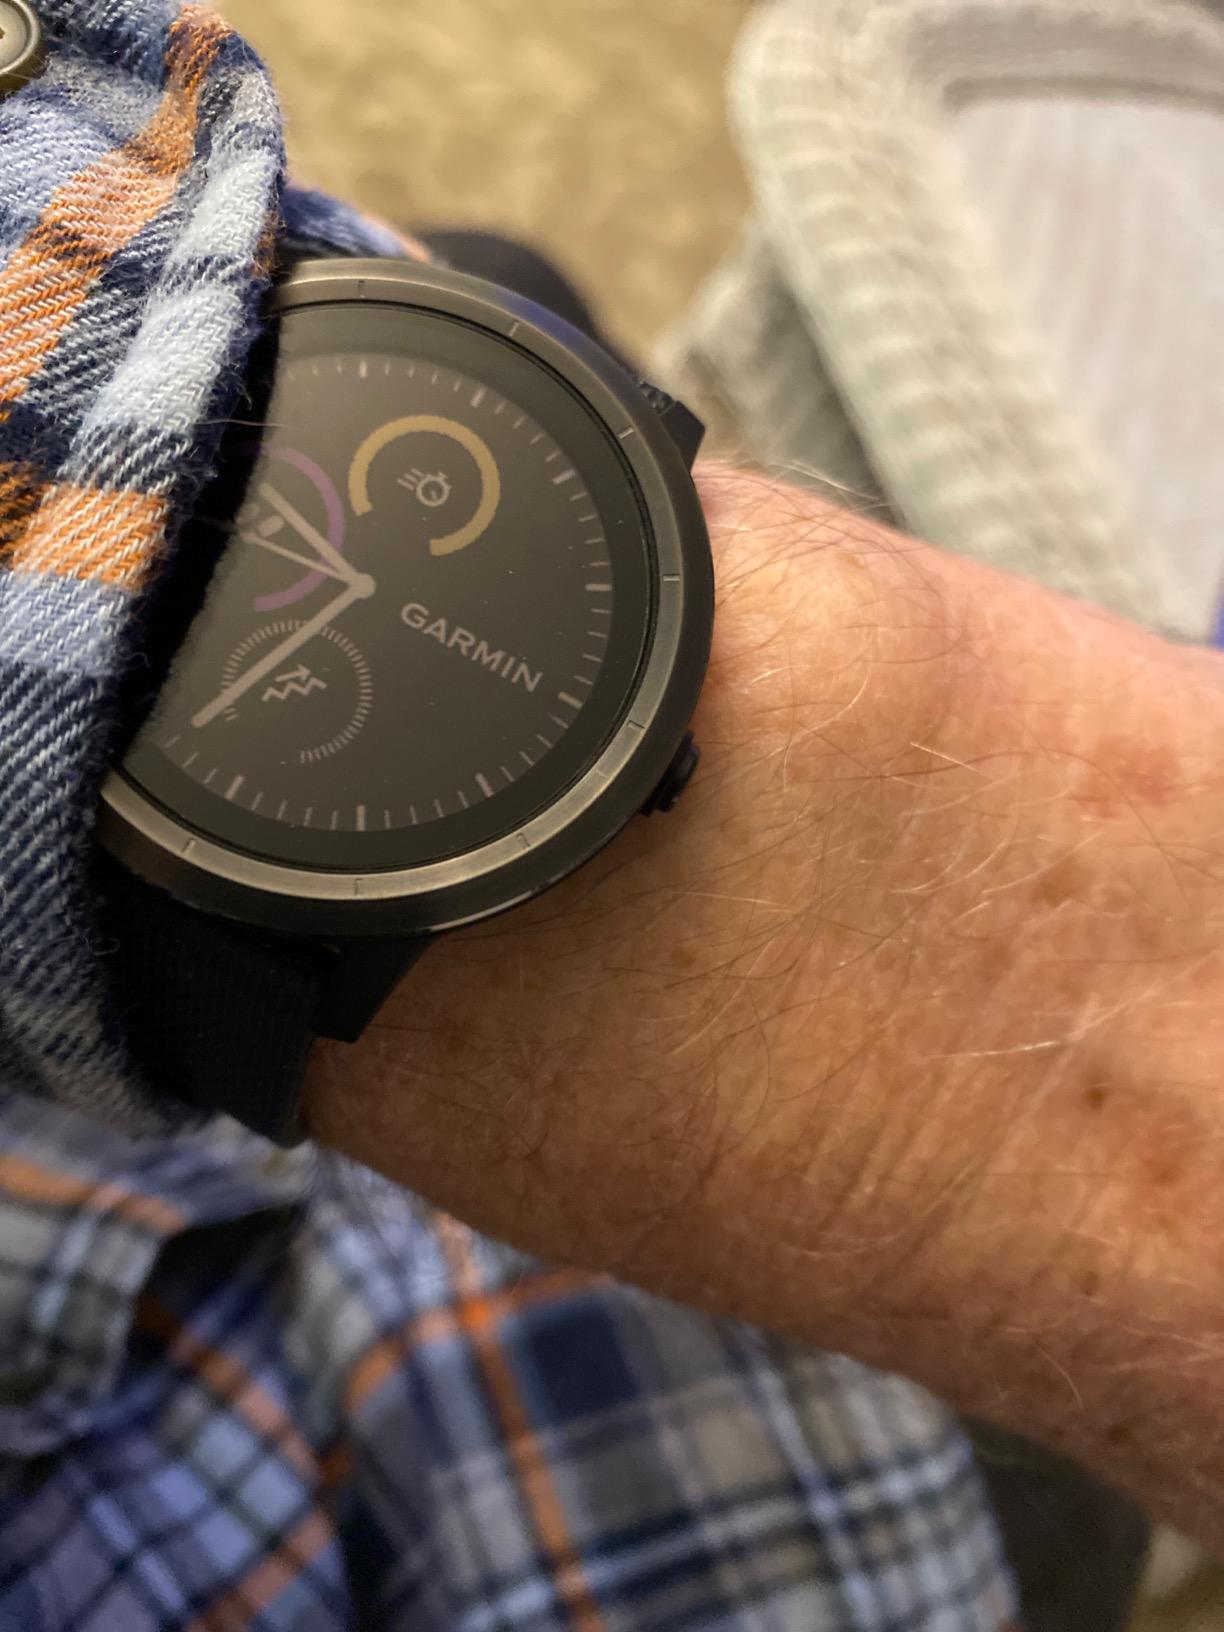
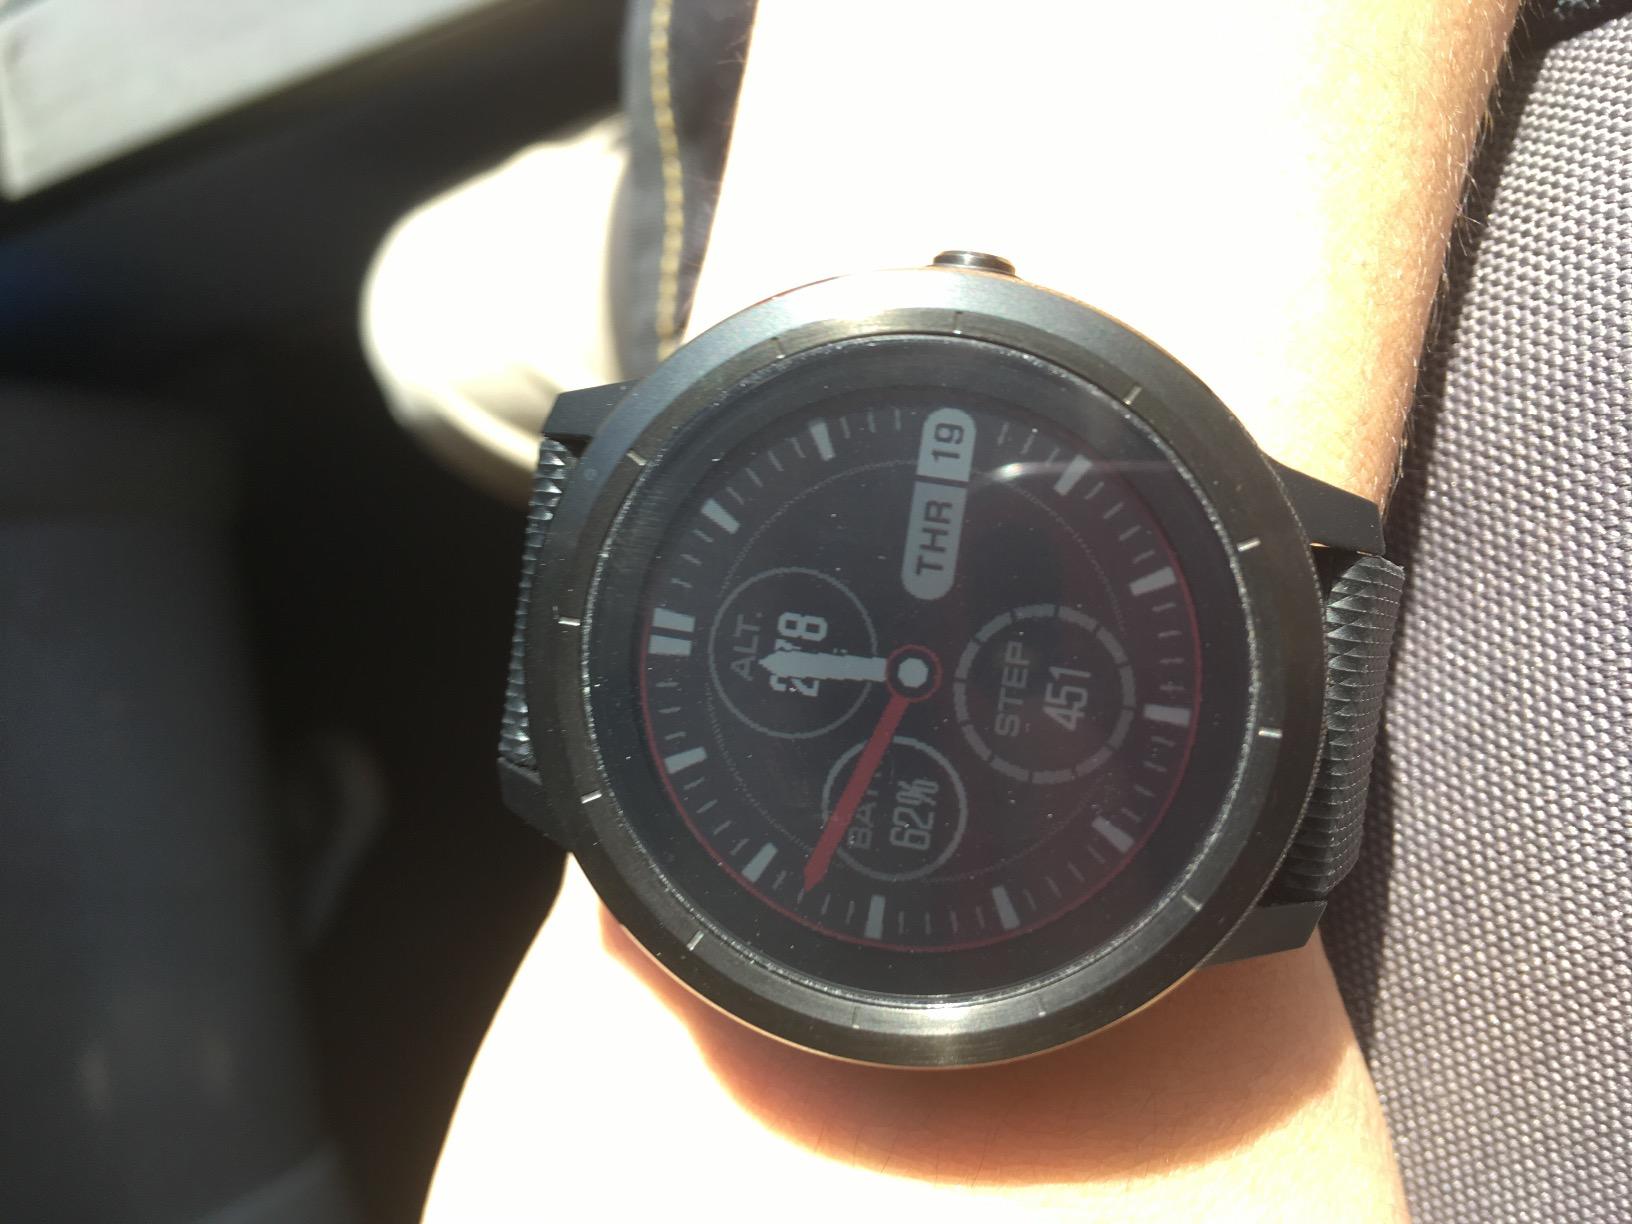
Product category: smartwatch
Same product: yes